Henri Toivonen

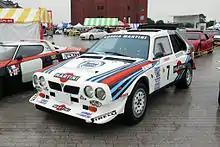
A Lancia Delta S4

The 1986 season started with a dominant win for Toivonen at the Monte Carlo Rally with new co-driver Sergio Cresto. Fellow "Flying Finns" Timo Salonen and Hannu Mikkola finished second and third. Toivonen's father, Pauli Toivonen, had won the event 20 years earlier after ten cars, including the first four to cross the finishing line, were disqualified due to having non-standard headlights. The disqualification had caused an uproar and Prince Rainier of Monaco refused to attend the prize-giving ceremony. Henri Toivonen's victory caused his father to comment "now the name of Toivonen has been cleared". The Monte Carlo win made Toivonen the favourite for the title. However, at the Swedish Rally he retired from the lead due to an engine failure. At the next rally in Portugal, Joaquim Santos lost control of his Ford RS200 on a special stage and plunged into the crowd. The accident killed three spectators and injured more than 30. Toivonen along with all the other factory team drivers decided to withdraw from the event, but Lancia disapproved of the retirement. Toivonen stated that "the Lancia team will not accept anything but a win." During the Portuguese rally, Toivonen is often reported to have tested his Delta S4 at the Estoril circuit and to have set a fastest lap time that would have qualified him in sixth position at the 1986 Portuguese Grand Prix. MTV3 and ESPN, citing Kankkunen and Fiorio, respectively, looked into the claim a few decades later and came to a skeptical conclusion. Red Bull explored the story further by interviewing former Lancia manager Ninni Russo, whose connections stated that Toivonen had made a time on the full circuit that "was in the first ten of the F1 cars from their test at Estoril two or three weeks before." Despite the setbacks, Toivonen remained the title favourite with no driver seeming able to match his pace.